Tímea Babos

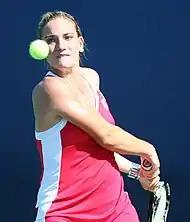
Tímea Babos in 2010

Still playing tournaments of the ITF Junior Circuit, Babos began competing on the ITF Women's Circuit in 2009 at the age of 15, reaching the final in her debut event in Bournemouth. The following week, she played on another 10k event in the United Kingdom, and won her first title. Babos continued winning one and losing two 10k finals, by the end of the 2009 season. She had a strong start in doubles too, winning one of two finals that she reached on the ITF Circuit.